J. Birney Crum Stadium

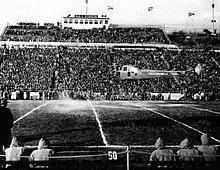
A helicopter landing at J. Birney Crum Stadium in Allentown prior to Allen High School football game on Thanksgiving Day in 1948

In 1948, the stadium opened as Allentown High School Stadium and was sometimes alternately referred to as Allentown School District Stadium or ASD Stadium.